Bernard Lee

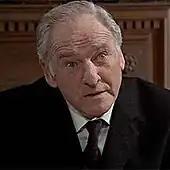
Lee as M in "The Man with the Golden Gun" (1974)

In 1962 Lee was cast in the role that "The Illustrated Who's Who of the Cinema" described as his best remembered, playing the character of M, the head of the Secret Intelligence Service (MI6)—and the superior of James Bond—in the first Eon Productions film, "Dr. No". A number of writers have noted that Lee's interpretation of the character was in line with the original literary representation; Cork and Stutz observed that Lee was "very close to Fleming's version of the character", whilst Rubin commented on the serious, efficient, no-nonsense authority figure. Smith and Lavington, meanwhile, remarked that Lee was "the very incarnation of Fleming's crusty admiral." One American newspaper, "The Spokesman-Review", described Lee as "a real roast-beef-and-Yorkshire-pudding type of British actor". Murray Pomerance refers to Lee as a "paternal actor" in embodying this role.